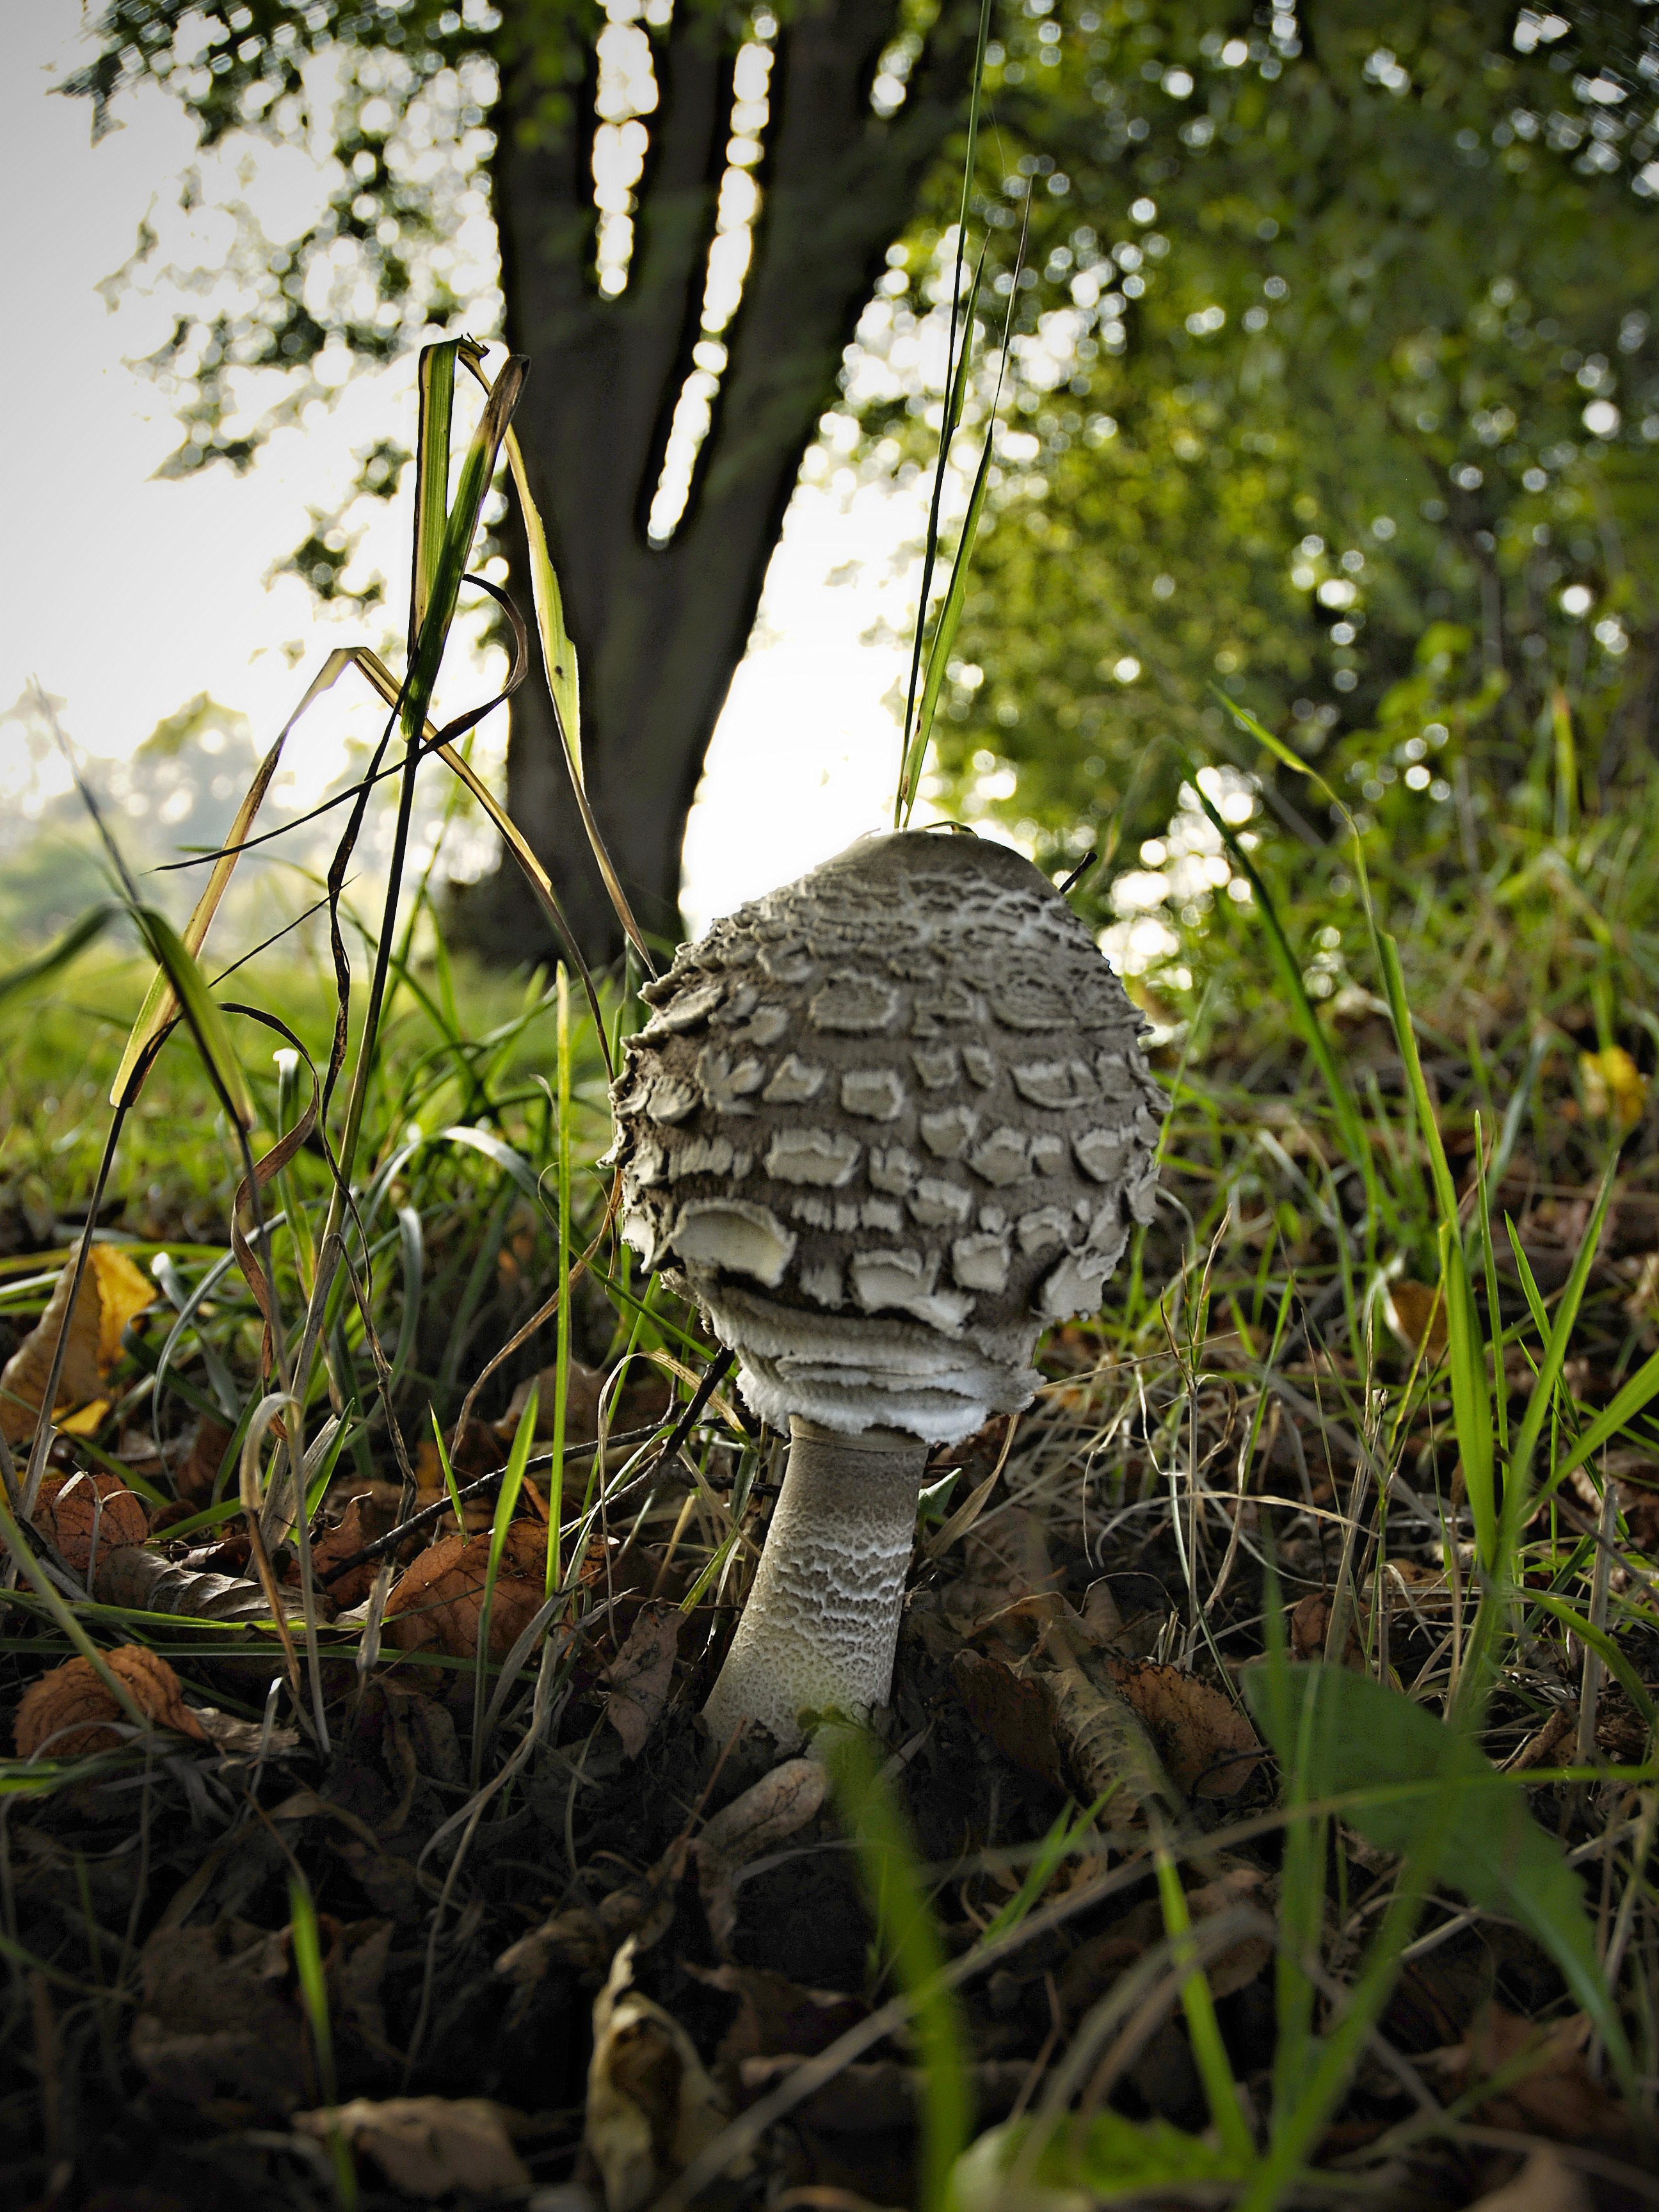
tree, nature, forest, grass, meadow, leaf, flower, wildlife, green, jungle, autumn, botany, mushroom, flora, fauna, trees, fungus, southern, woodland, habitat, bohemia, ecosystem, natural environment, bedla edible